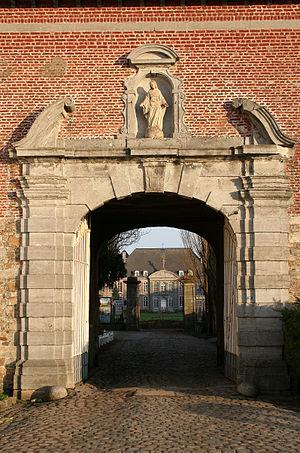
Vellereille-les-Brayeux (Belgique), porche de l'abbaye de Bonne Espérance.
Vellereille-les-Brayeux est une section de la commune belge d'Estinnes, située en Région wallonne dans la province de Hainaut.